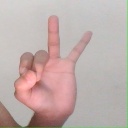
अक्षर: ण